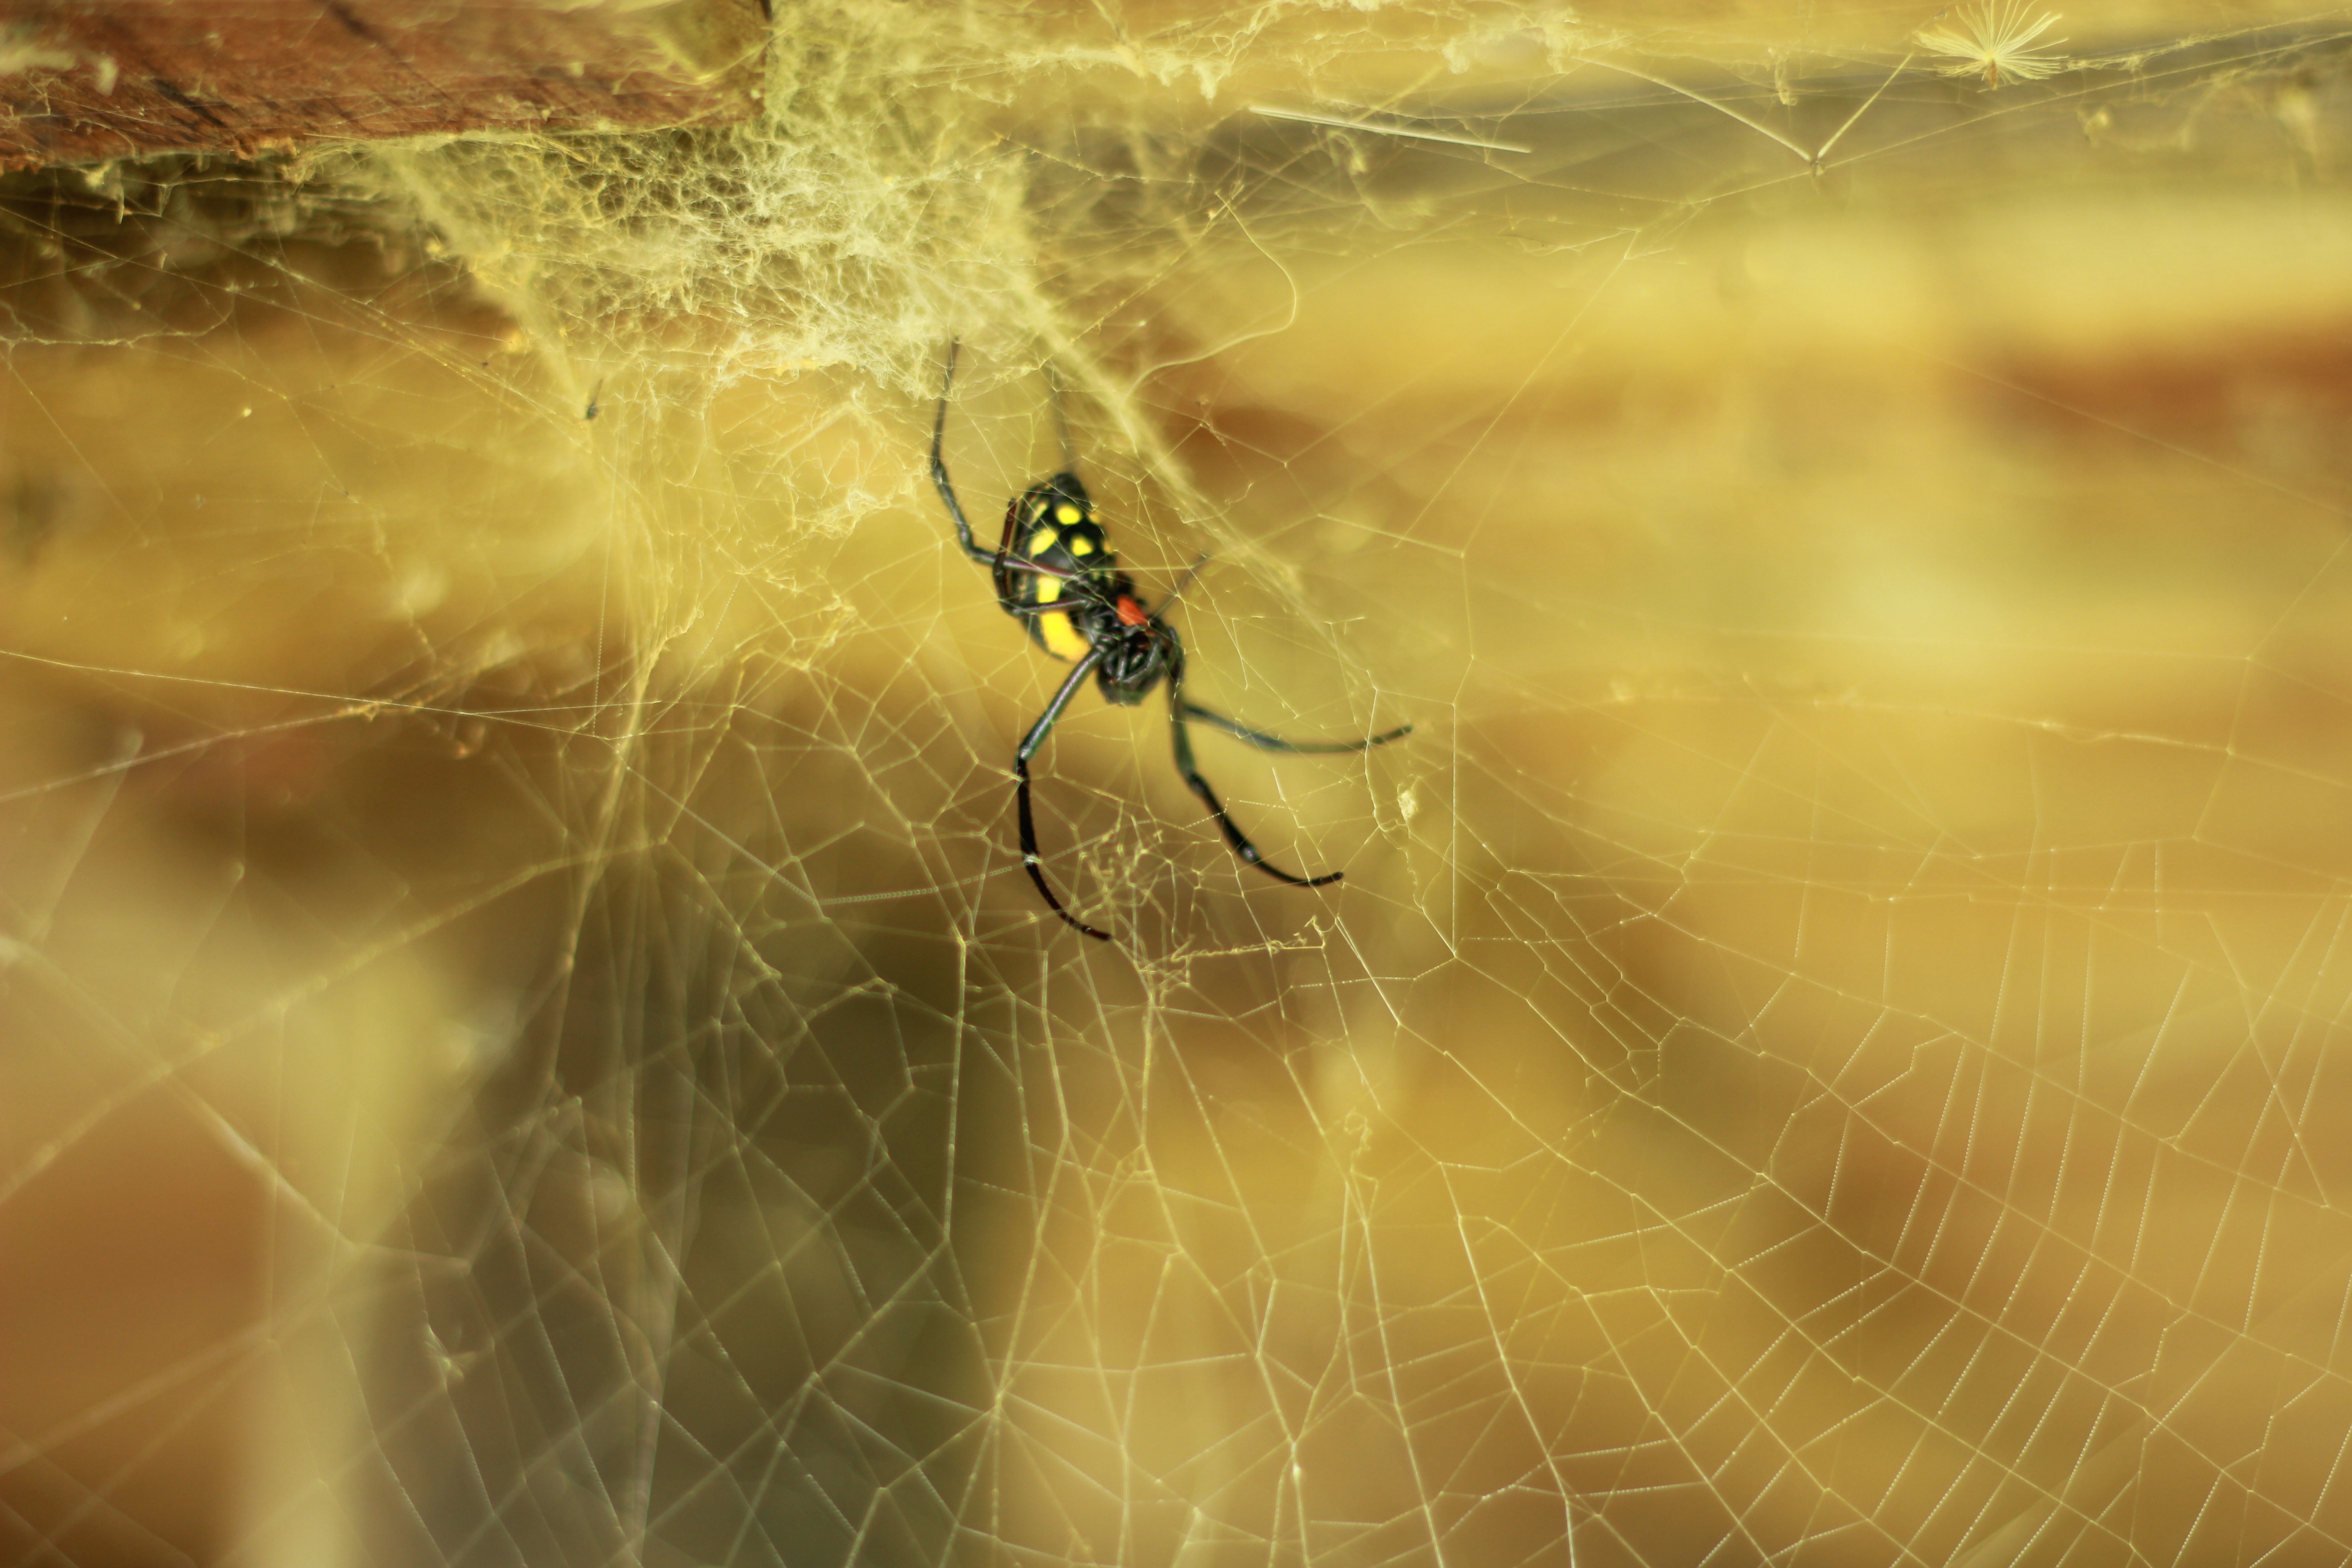
web, insect, bug, fauna, invertebrate, spider web, cobweb, close up, spider, arachnid, macro photography, arthropod, arachnophobia